Commitment device

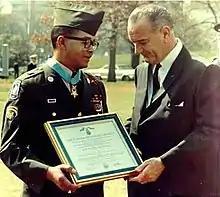
A soldier receives a Medal of Honor. Game theorists suggest that human cultural constructs like honor might function as commitment devices.

Examples of commitment devices abound. Dubner and Levitt give the example of Han Xin, a general in Ancient China, who positioned his soldiers with their backs to a river, making it impossible for them to flee, thereby leaving them no choice but to attack the enemy head-on. They also present various commitment devices related to weight loss. In addition, some game theorists have argued that human emotions and sense of honor are forms of commitment device. Other examples include announcing commitments publicly and mutually assured destruction, as well as software programs that block internet access for a predetermined period of time.